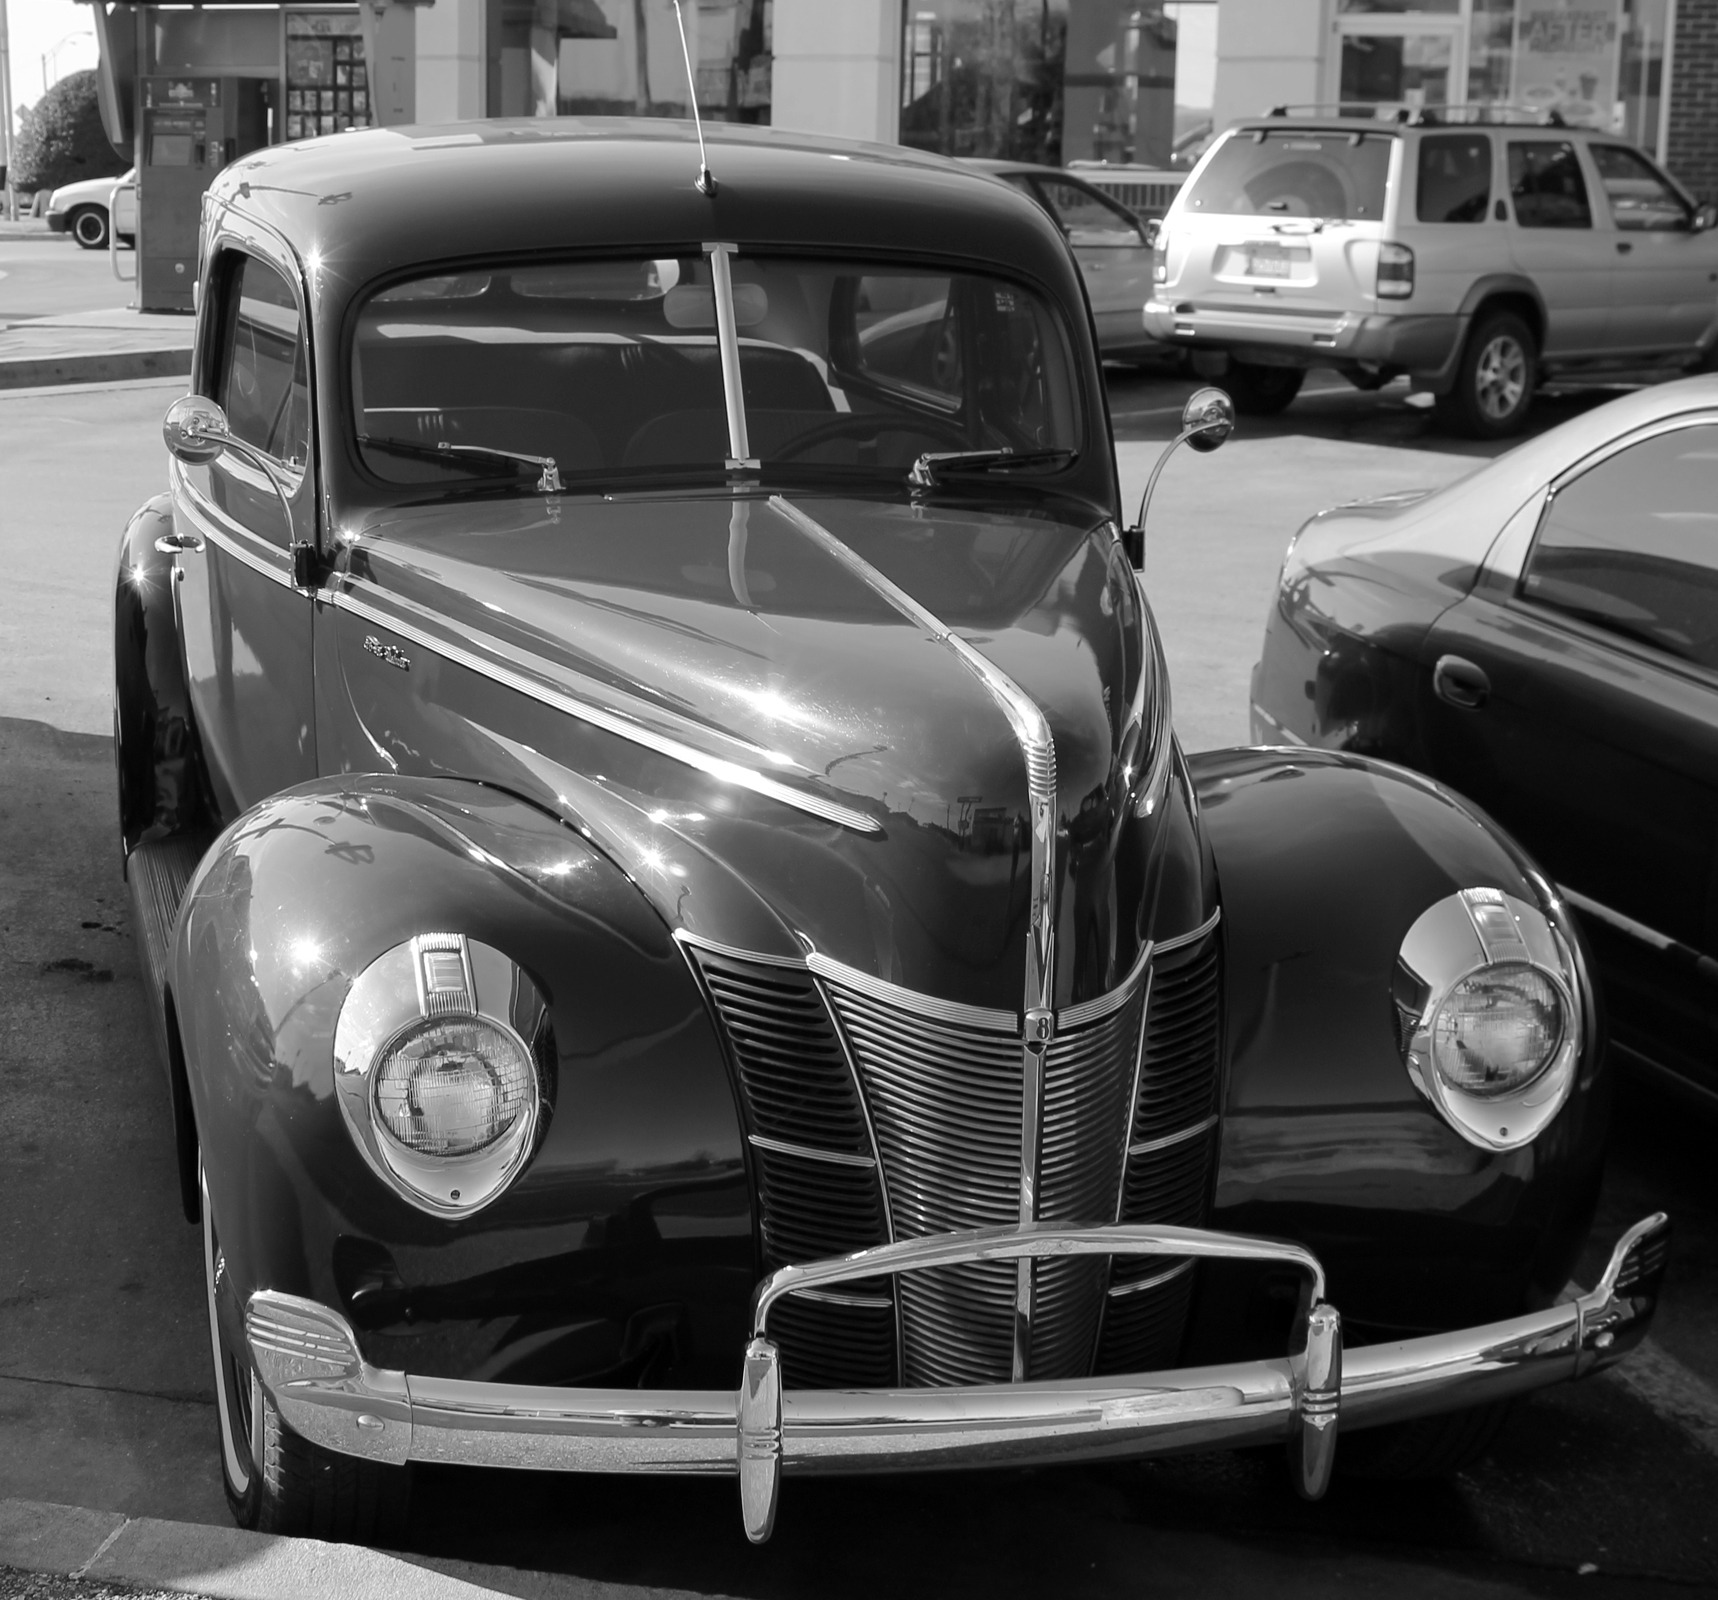
car, vehicle, auto, classic car, automotive, motor vehicle, vintage car, sedan, classic, vehicles, antique car, hot rod, land vehicle, automobile make, compact car, automotive design, luxury vehicle, mid size car, bmw 501, restored car